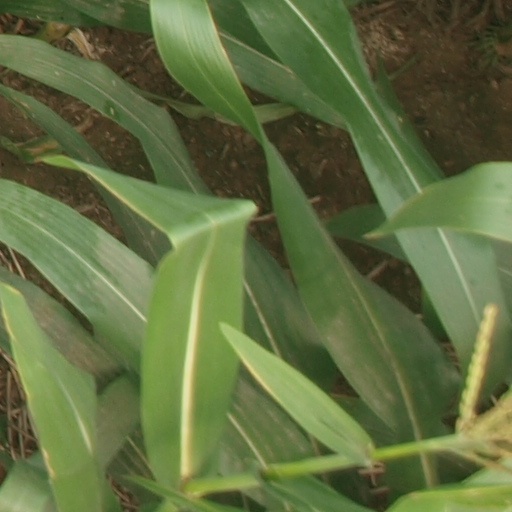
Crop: maize; corn